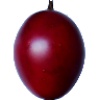
Label: tamarillo